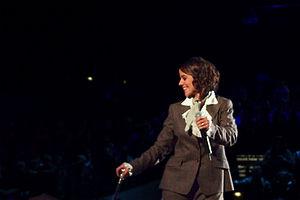
La discographie d'Alizée se compose de 6 albums studio, un album live, 2 DVD, et 16 singles. Une compilation a également été éditée pour le Mexique.